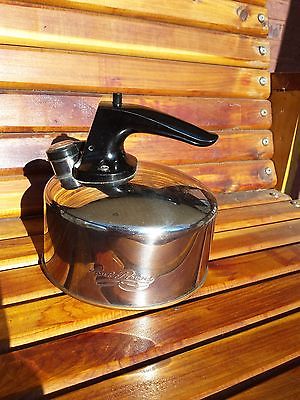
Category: kettle